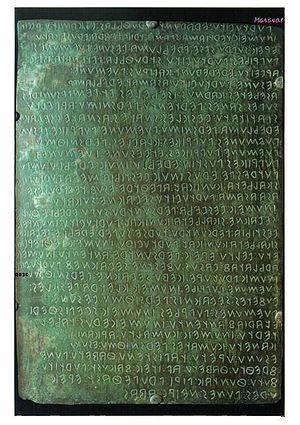
Les Tables eugubines sont sept tablettes de bronze trouvées à Gubbio, en Ombrie, une région d'Italie centrale, rédigées en langue ombrienne et datées entre le troisième et le premier siècle avant notre ère.